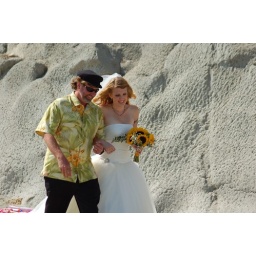
her dress was so big she was having trouble walking in the sand